Smolensk

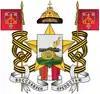
Philharmonic

Smolensk is a city and the administrative center of Smolensk Oblast, Russia, located on the Dnieper River, west-southwest of Moscow.